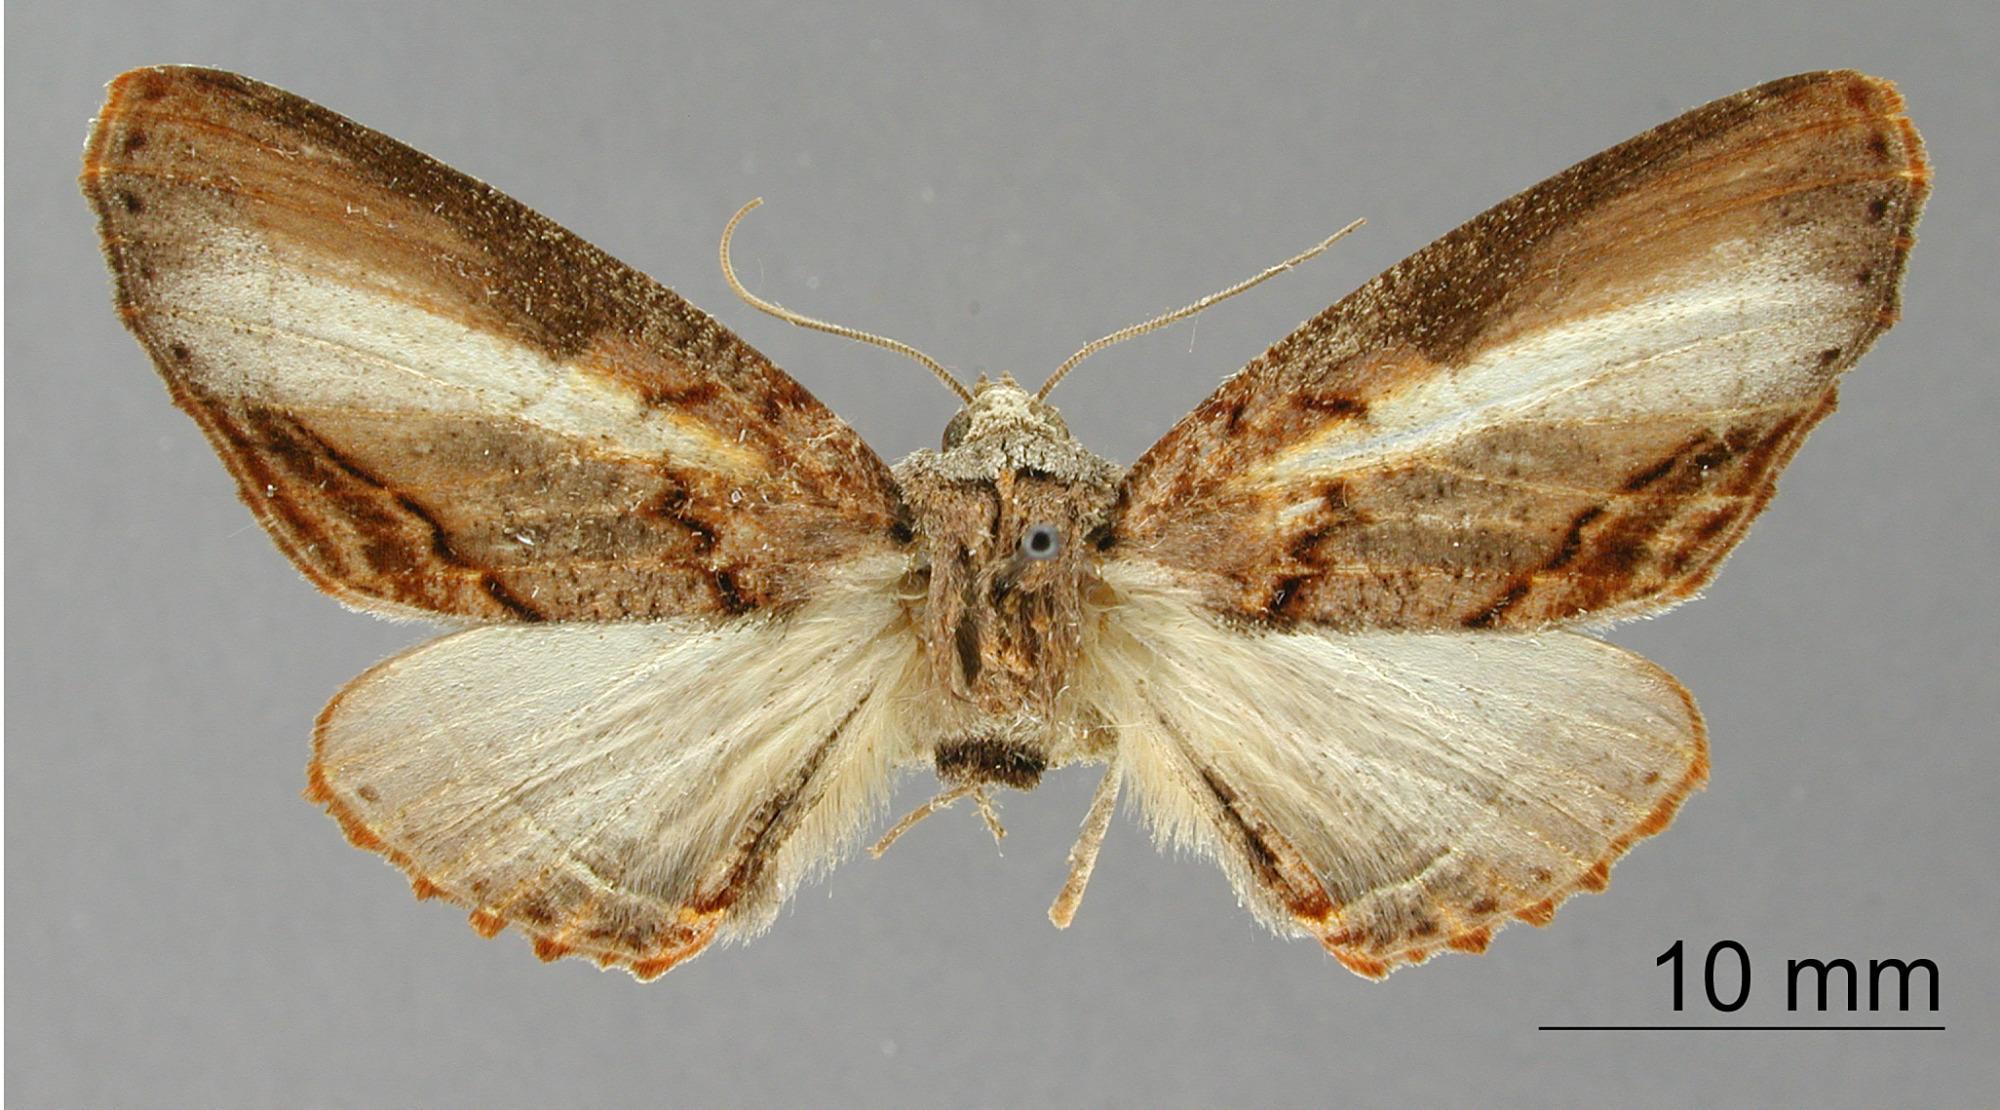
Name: Azelina notodontina
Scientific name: Azelina notodontina Thierry-Mieg, 1904
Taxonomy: Animalia, Arthropoda, Insecta, Lepidoptera, Geometridae, Ennominae
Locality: Huancabamba, Peru, Peru